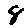
Label: 8